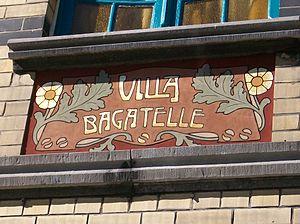
bagatelle
Namur et ses alentours comptent de nombreux bâtiments de style Art nouveau.
La villa Bagatelle est une maison de style Art nouveau située à Jambes en Belgique. Elle a été réalisée en 1907 par l'architecte Adolphe Ledoux, auteur de plusieurs autres immeubles de ce style.